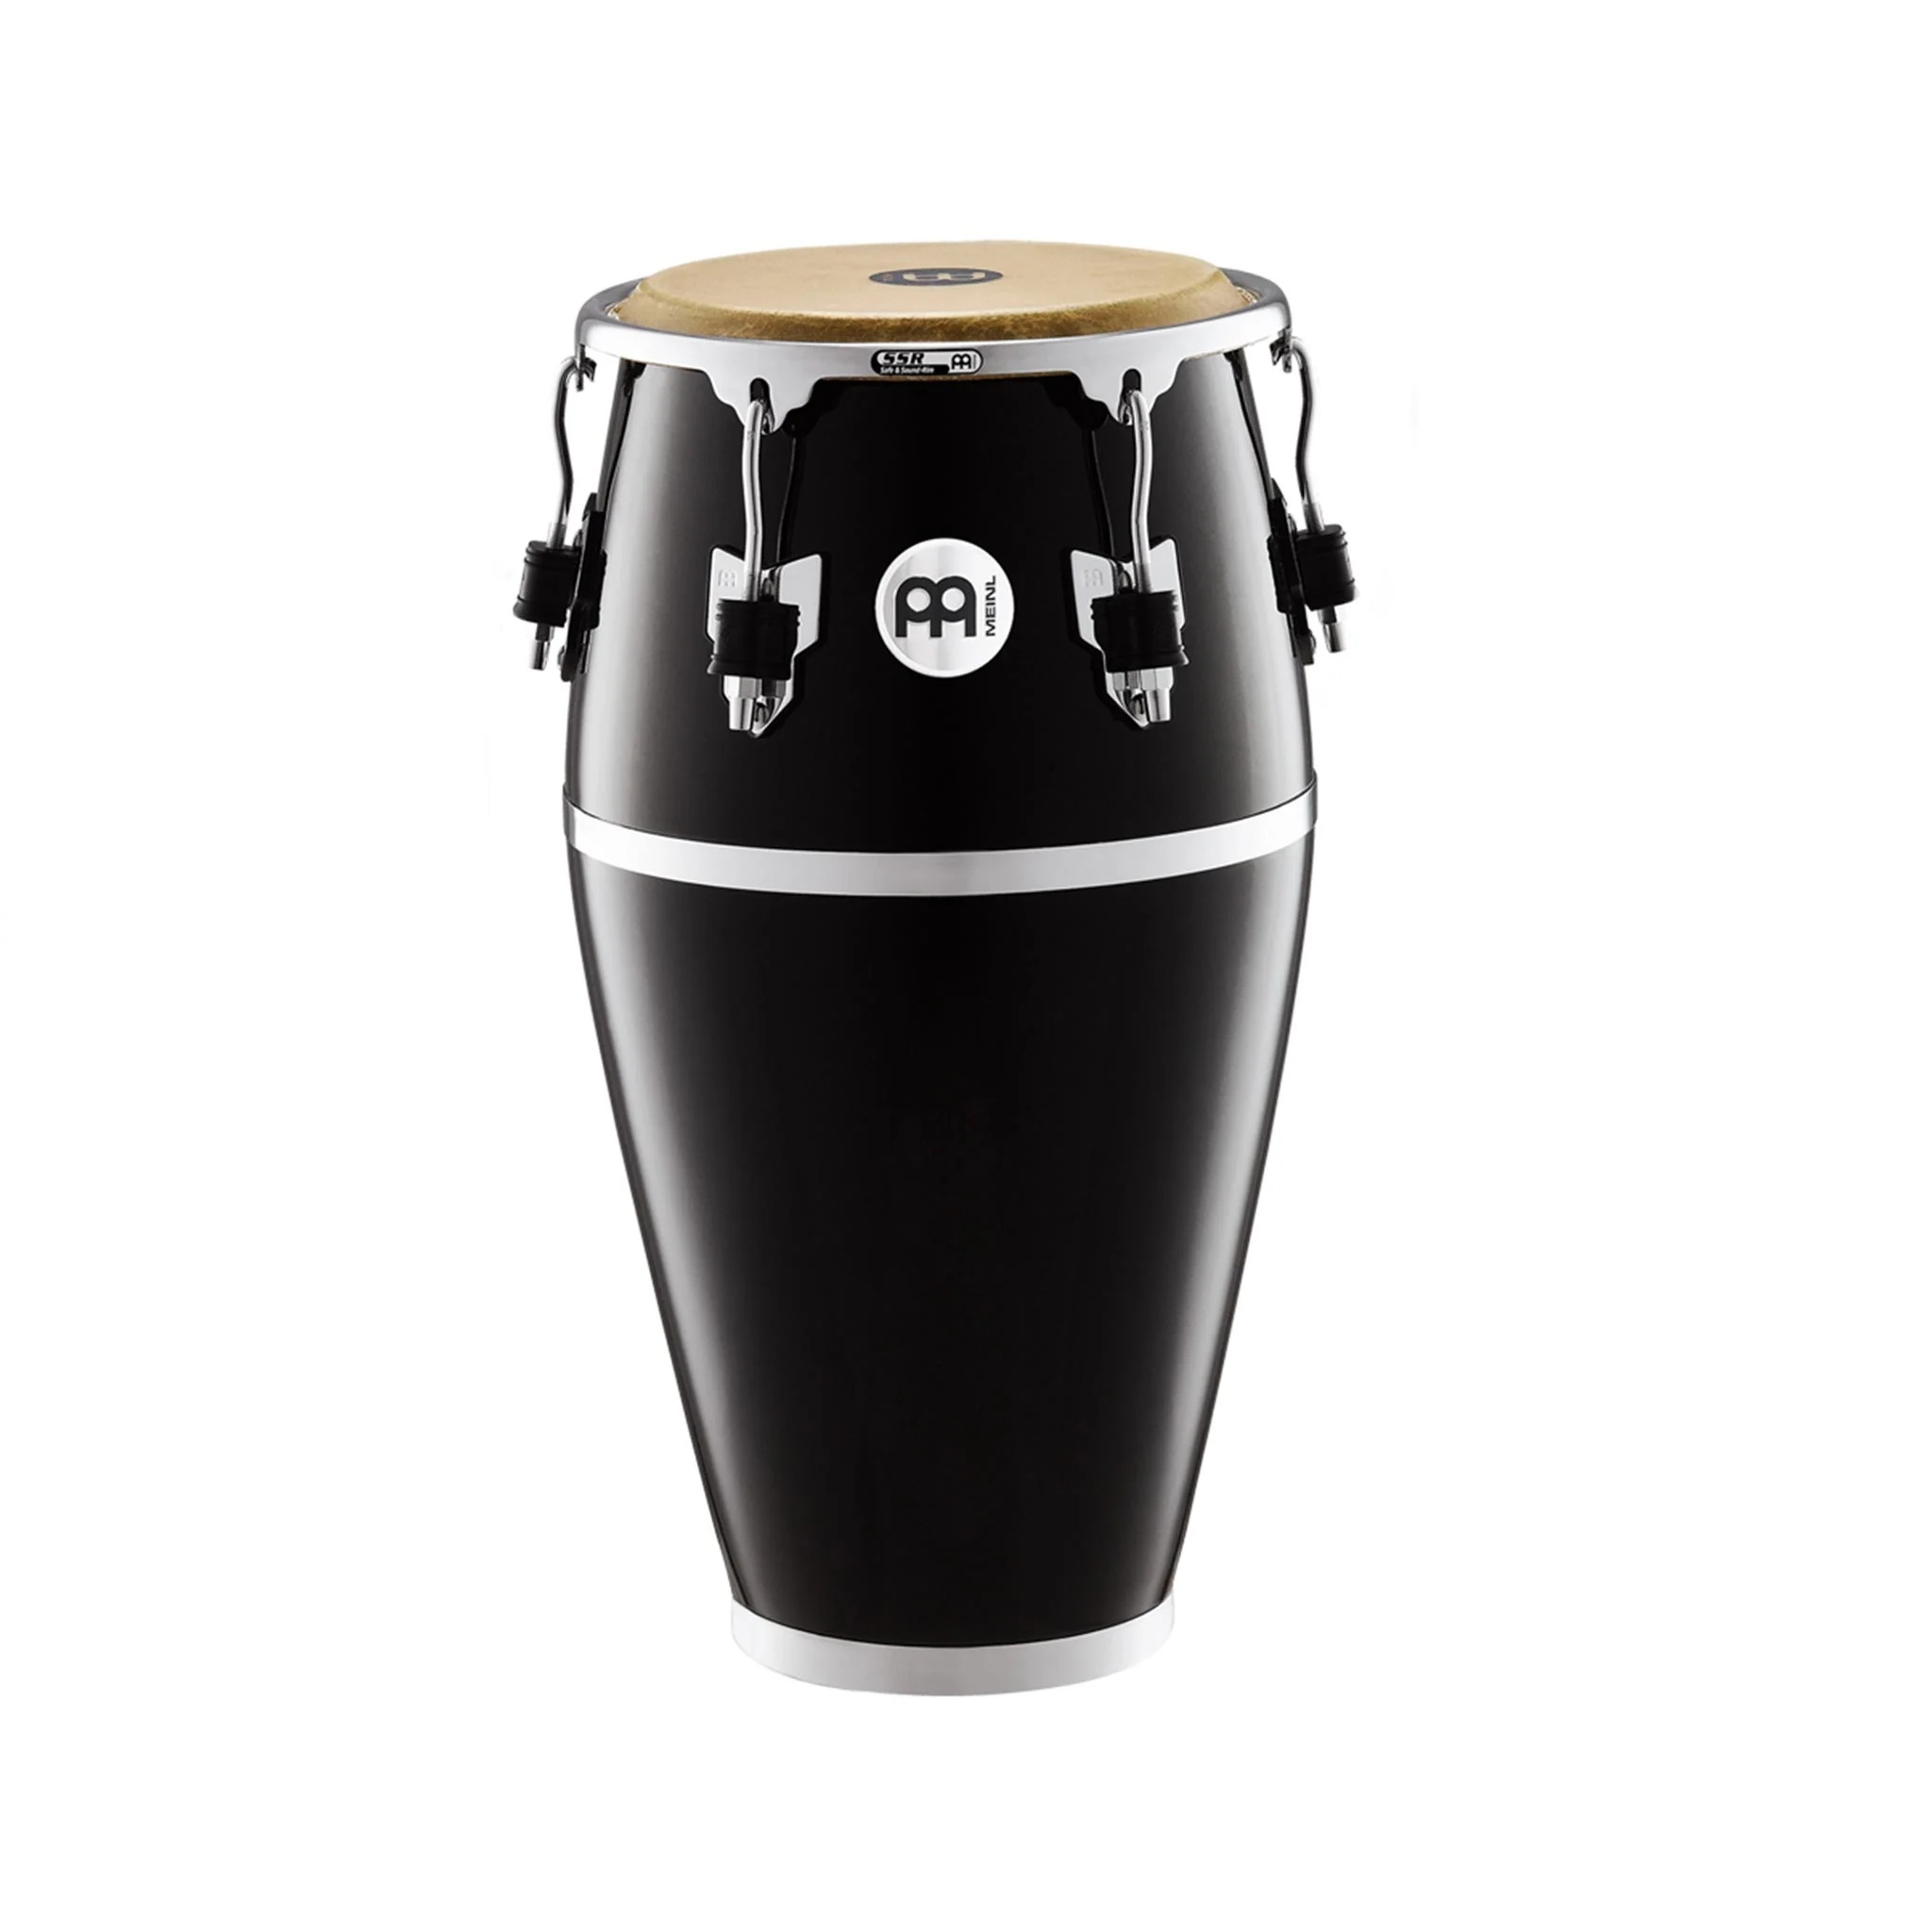
Trống Conga Meinl FC1134BK 11-3/4inch Fibercraft Series
Brand: Meinl
Trống Conga Meinl FC1134BK 11-3/4inch Fibercraft Series. Dòng MEINL Fibercraft Congas mang đến chất lượng, độ bền và âm lượng tuyệt vời, đặc biệt là không bị ảnh hưởng bởi các yếu tố khí hậu như độ ẩm nhờ vỏ trống có cấu tạo từ sợi thuỷ tinh 100%, khiến chúng trở thành sự lựa chọn hoàn hảo cho các buổi biểu diễn ngoài trời. Chúng có vẻ ngoài tuyệt vời và chất âm rực rỡ. Lý tưởng cho các buổi biểu diễn trực tiếp và những buổi diễn đường phố. Fibercraft Series có các kích thước Quinto 11", Conga 11-3/4", và Tumba 12.5". Mặt trống bằng da trâu thật, đi kèm là một túi phụ kiện, khoá điều chỉnh và dầu điều chỉnh.
Category: Arts & Entertainment > Hobbies & Creative Arts > Musical Instruments > Percussion > Hand Percussion > Hand Drums > Congas